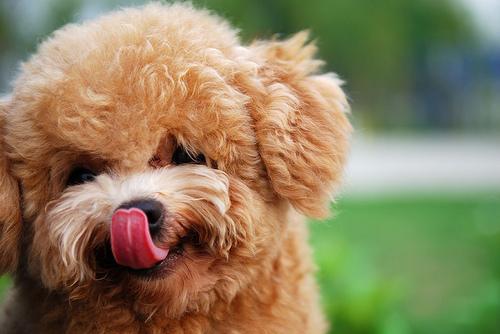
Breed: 2925-n000114-toy_poodle